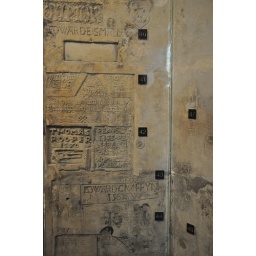
Ancient writing on the walls in the tower of doom...